Cliffoney

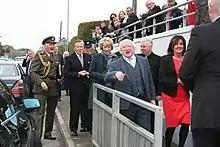
President of Ireland Michael D. Higgins pictured waking into Cliffoney National School with His Wife Sabina (left), Principal Ita MacGowan and Fr. Christy McHugh (Right)

Cliffoney village is arranged around a cross-roads on the N15 with the church, community hall, public house and old RIC barracks each occupying a corner. There are several businesses located in the village, including a hair salon, two bars, Harrisons Bar & Restaurant and O'Donnell's both occupied since the 1800's, and a craft shop. There is one shop in the village, Cliffoney Gala, which underwent a refurbishment in September 2017.